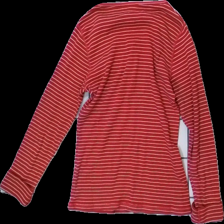
View: back
Type: Sweater
Category: Ladies
Brand: Soya/Soyaconcept
Colors: Red, White
Material: 100% cotton
Pattern: Striped
Cut: Regular, C-collar
Size: M
Season: All
Price range: 50-100
Recommended usage: Reuse